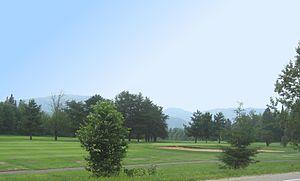
Club de golf à Stoneham Qc Canada
Stoneham-et-Tewkesbury est une municipalité de cantons unis de la province de Québec située dans la municipalité régionale de comté de La Jacques-Cartier, région administrative de la Capitale-Nationale. Elle est située à la porte de la réserve faunique des Laurentides et sur la route qui relie Québec à la région du Saguenay–Lac-Saint-Jean.